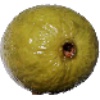
Label: Guava 1